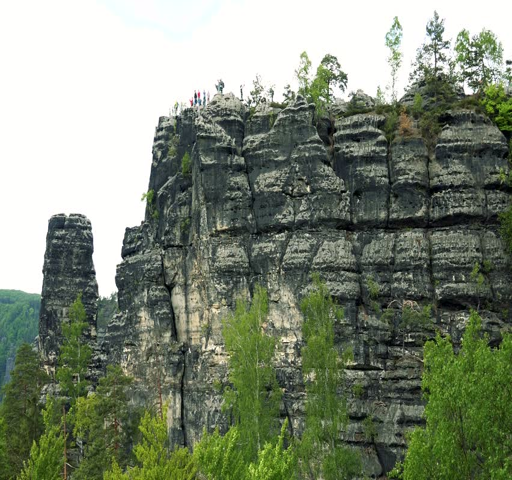
a steep rock surrounded by a forest